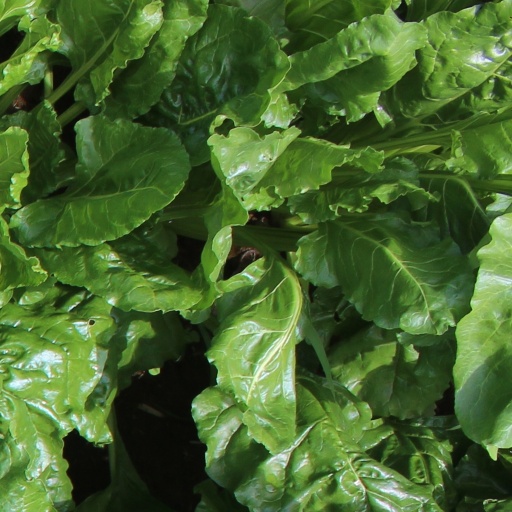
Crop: sugar beet